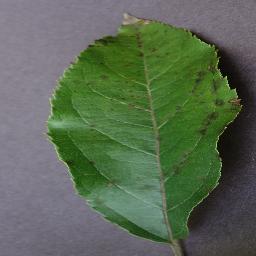
Label: Apple___Apple_scab